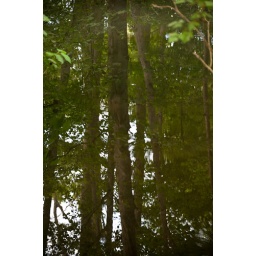
Some trees reflected in a dirty slough